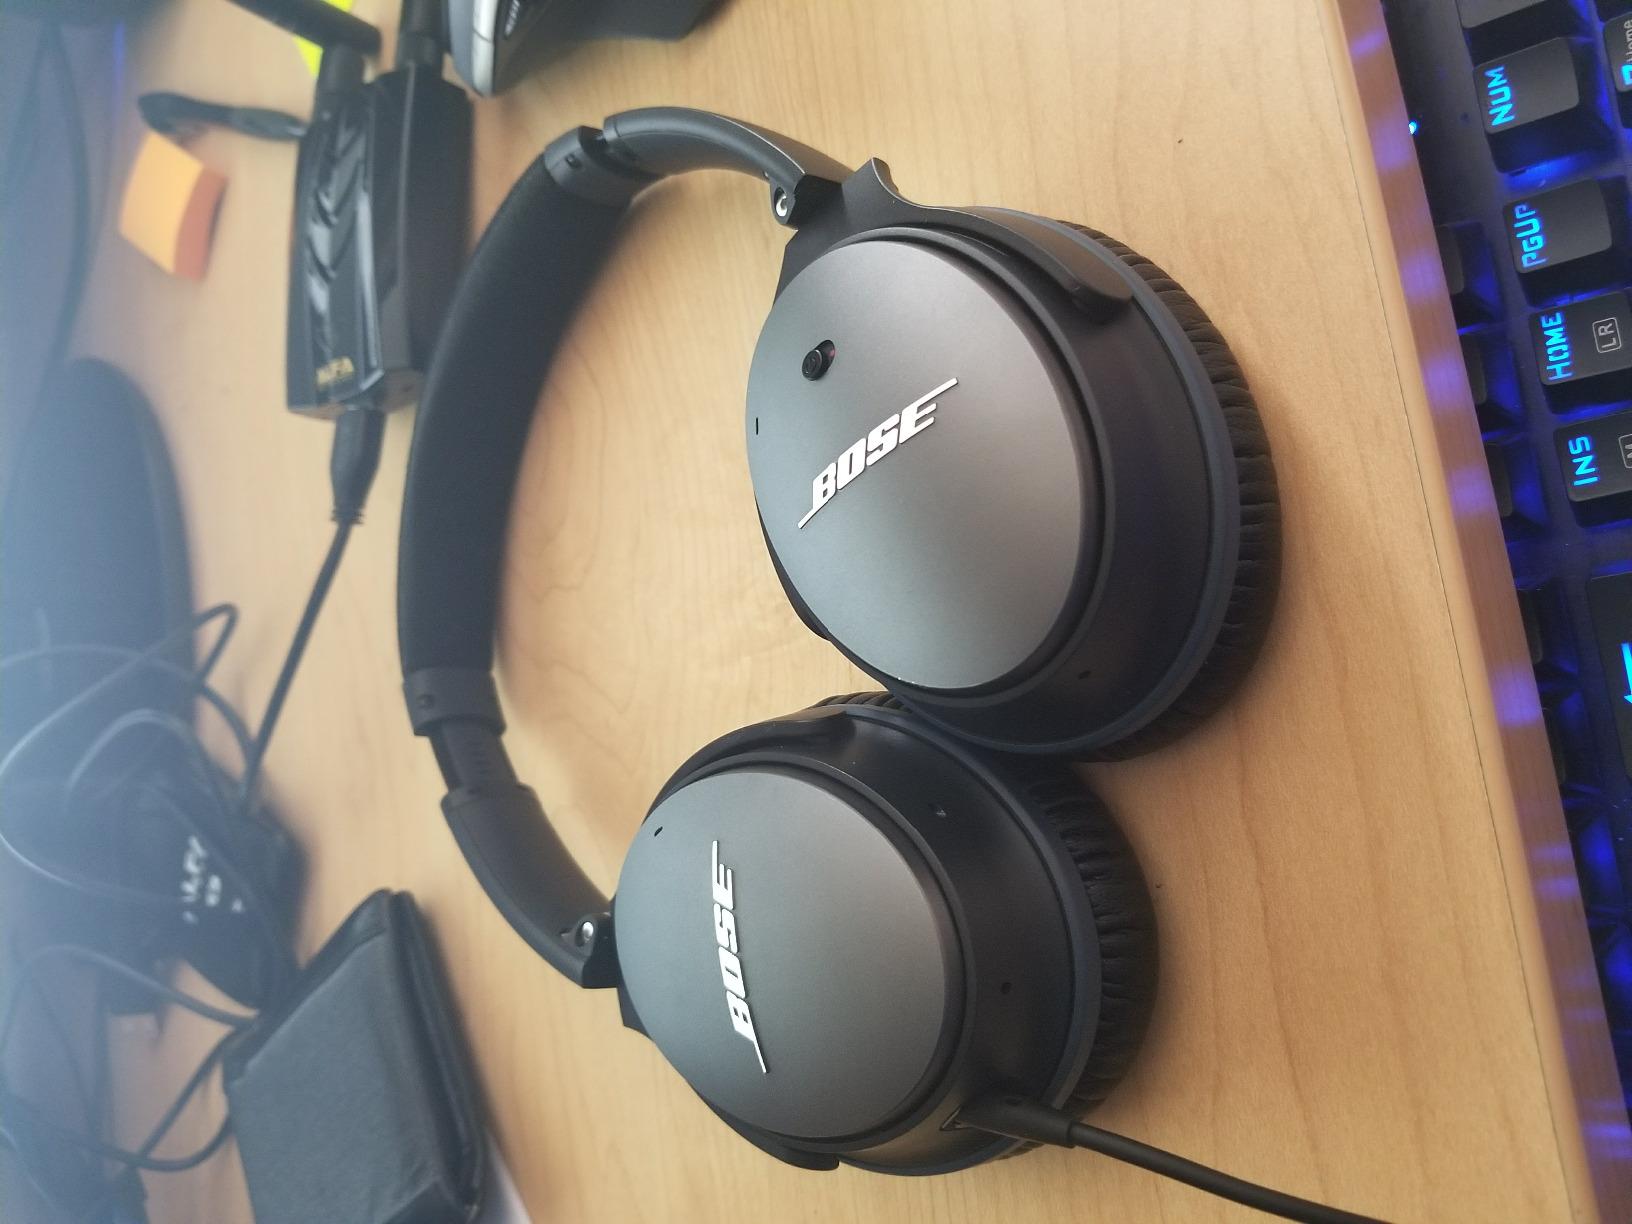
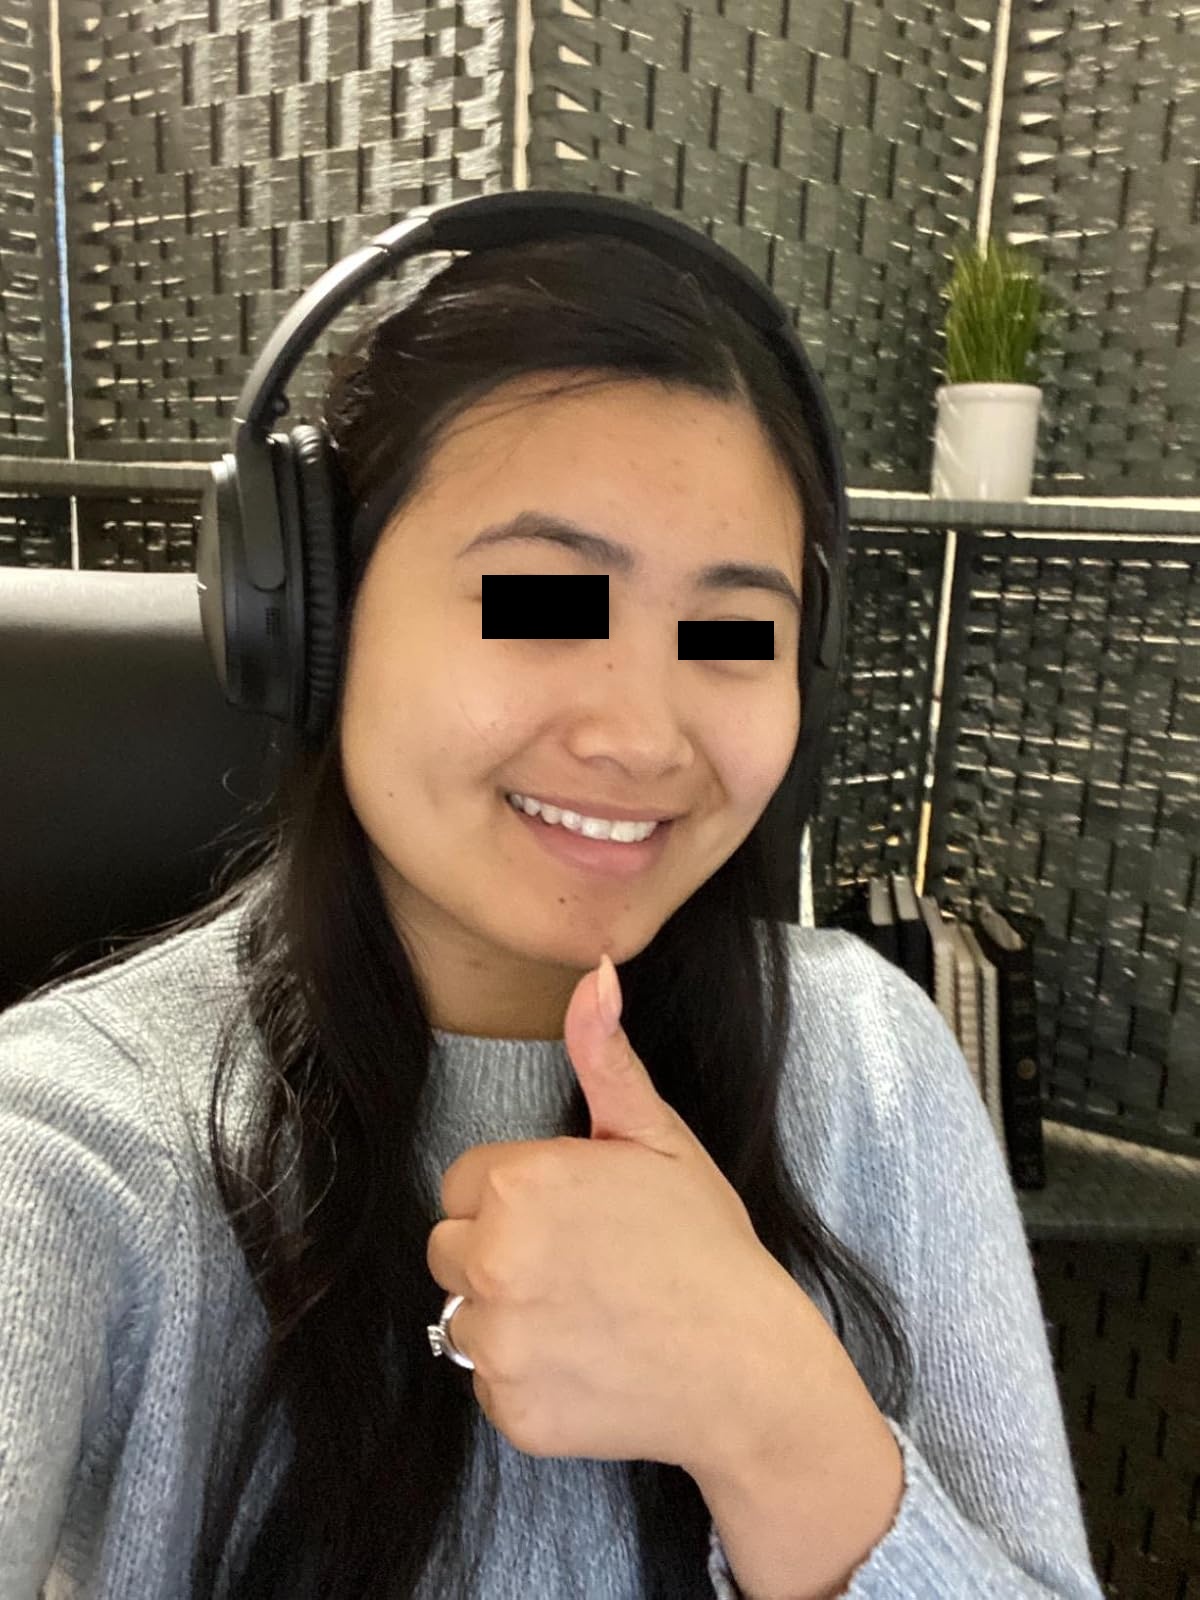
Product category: headphones
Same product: no